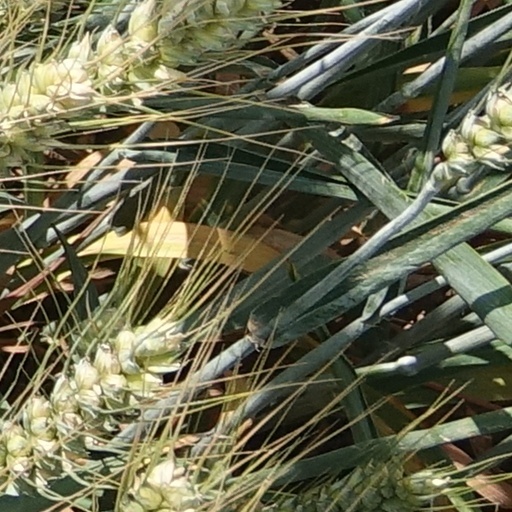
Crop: wheat